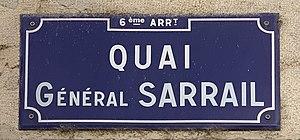
Quai Général Sarrail (Lyon).
Le quai du Général-Sarrail est un quai situé sur la rive gauche du Rhône à Lyon dans le 6ᵉ arrondissement, entre les ponts Morand et Lafayette.